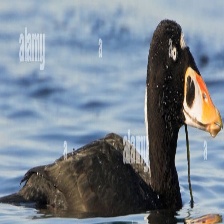
Species: SURF SCOTER
Scientific name: MELANITTA PERSPICILLATA
ImageNet parent category: drake